Nicola Fox

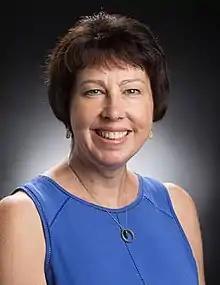
Nicola Fox in 2017

Nicola Justine Fox (born 1968) is the Associate Administrator for NASA's Science Mission Directorate. Appointed to the position in February 2023, she is therefore NASA's head of science.